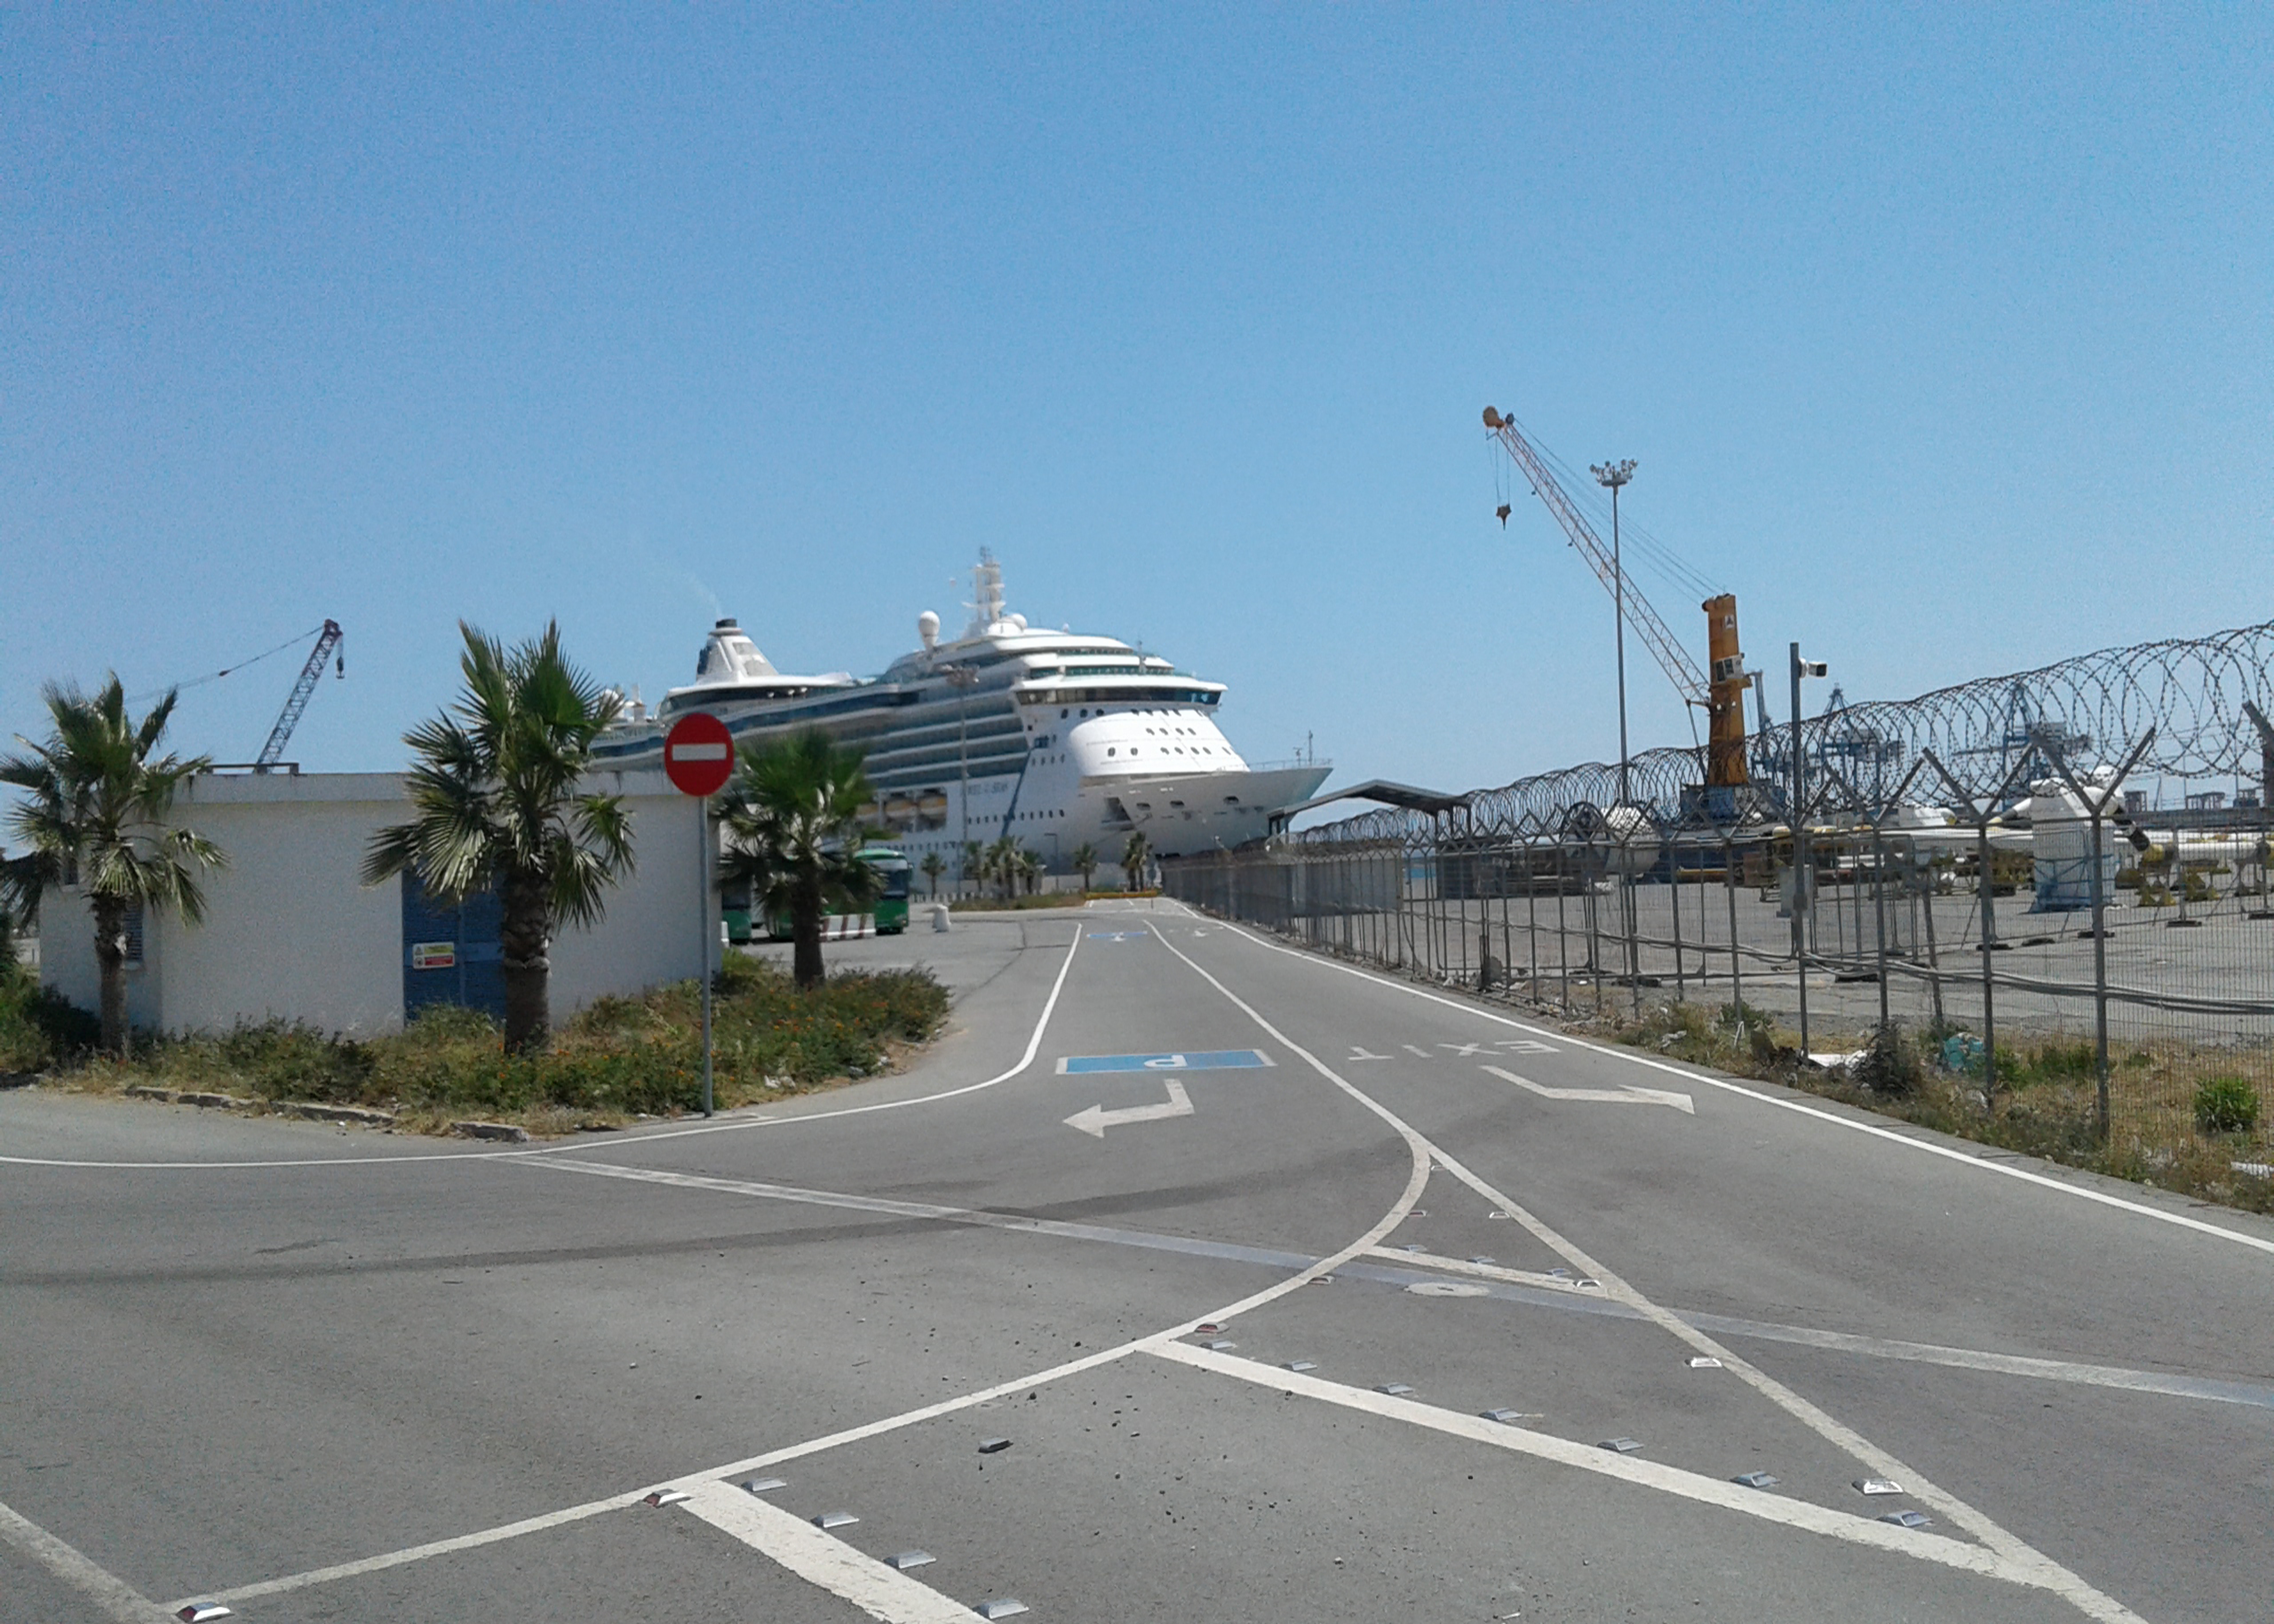
sky, boat, ship, vessel, road, port, traffic, plant, road surface, asphalt, mode of transport, urban design, residential area, tree, building, thoroughfare, street light, city, palm tree, tar, naval architecture, street, landscape, freeway, passenger ship, lane, highway, public utility, suburb, road trip, fixed link, transport